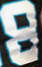
Number: 8